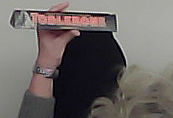
Product: toblerone_black